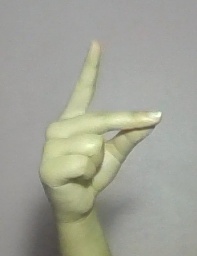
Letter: ta